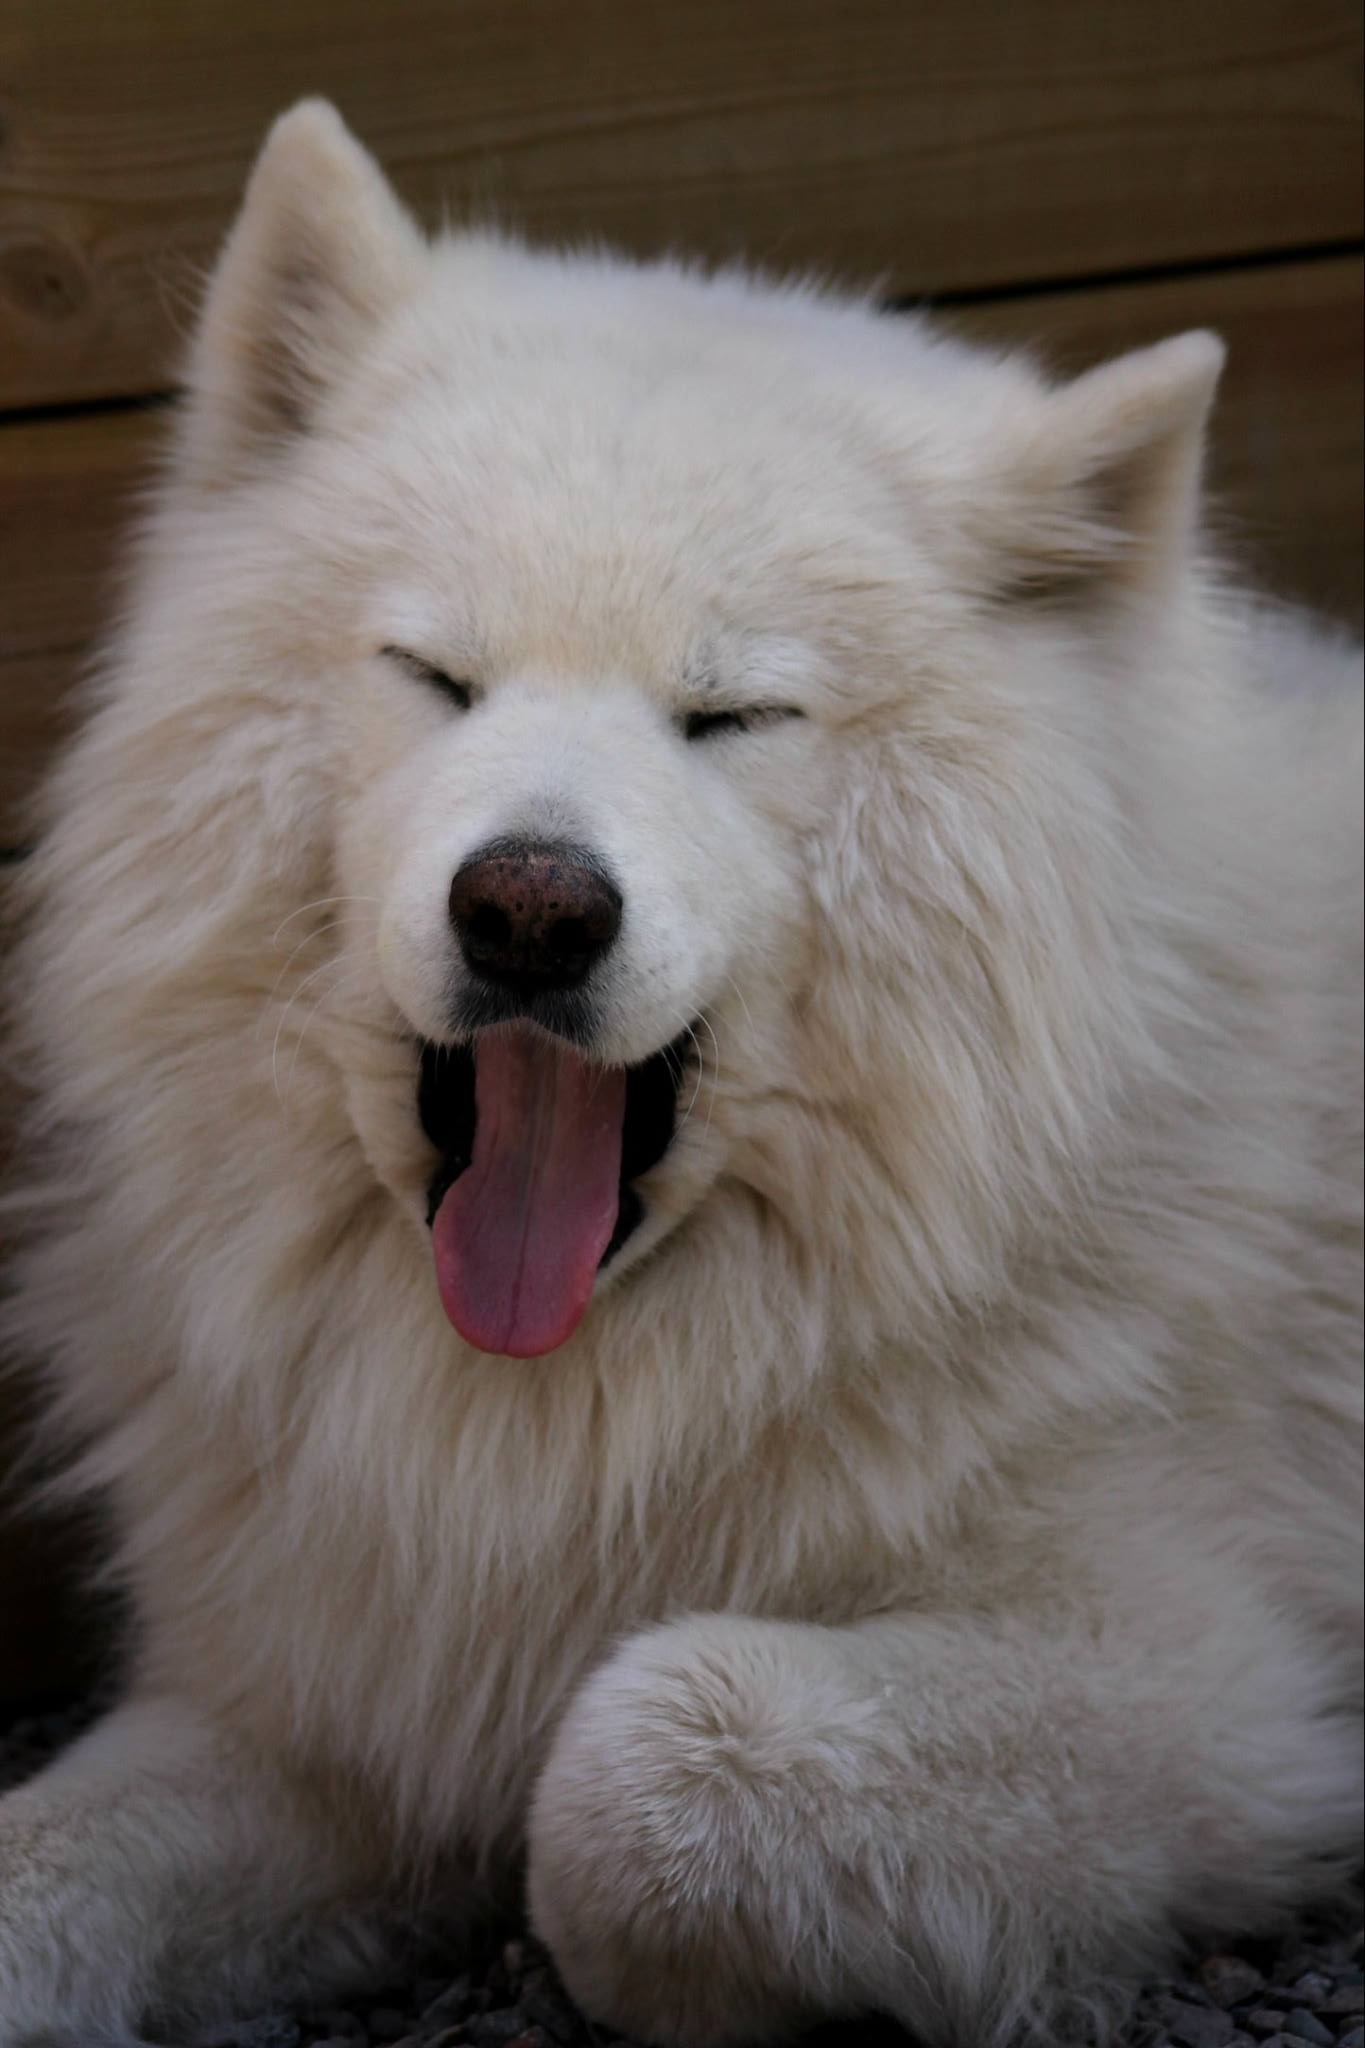
white, dog, animal, cute, canine, love, pet, mammal, friendship, friend, yawn, vertebrate, adorable, yawning, dog breed, samoyed, dog like mammal, carnivoran, dog breed group, greenland dog, dog crossbreeds, eurasier, german spitz mittel, japanese spitz, american eskimo dog, german spitz, german spitz klein